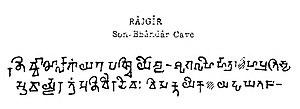
La grotte de Son Bhandar, aussi Sonebhandar, est une grotte artificielle située à Rajgir dans l'état du Bihar en Inde. La grotte est rectangulaire avec un plafond en ogive, et l'entrée est trapézoïdale, ce qui rappelle la structure des Grottes de Barabar. La qualité du poli et de la finition sont néanmoins très inférieurs. La pierre de Son Bhandar est aussi beaucoup moins dure que le granite des grottes de Barabar, et donc n'a pas nécessité de même degré d'effort et de technique dans le travail de taille.